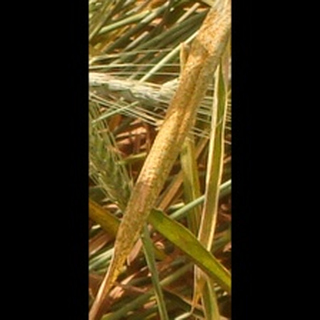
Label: wheat_brown_rust